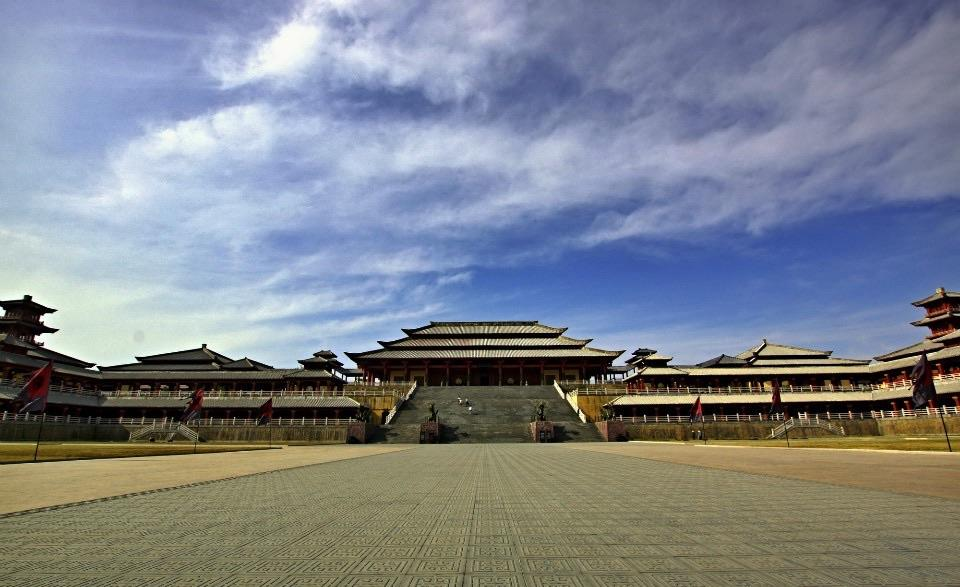
地标名称：秦皇宫
所在城市：桂林市·兴安县